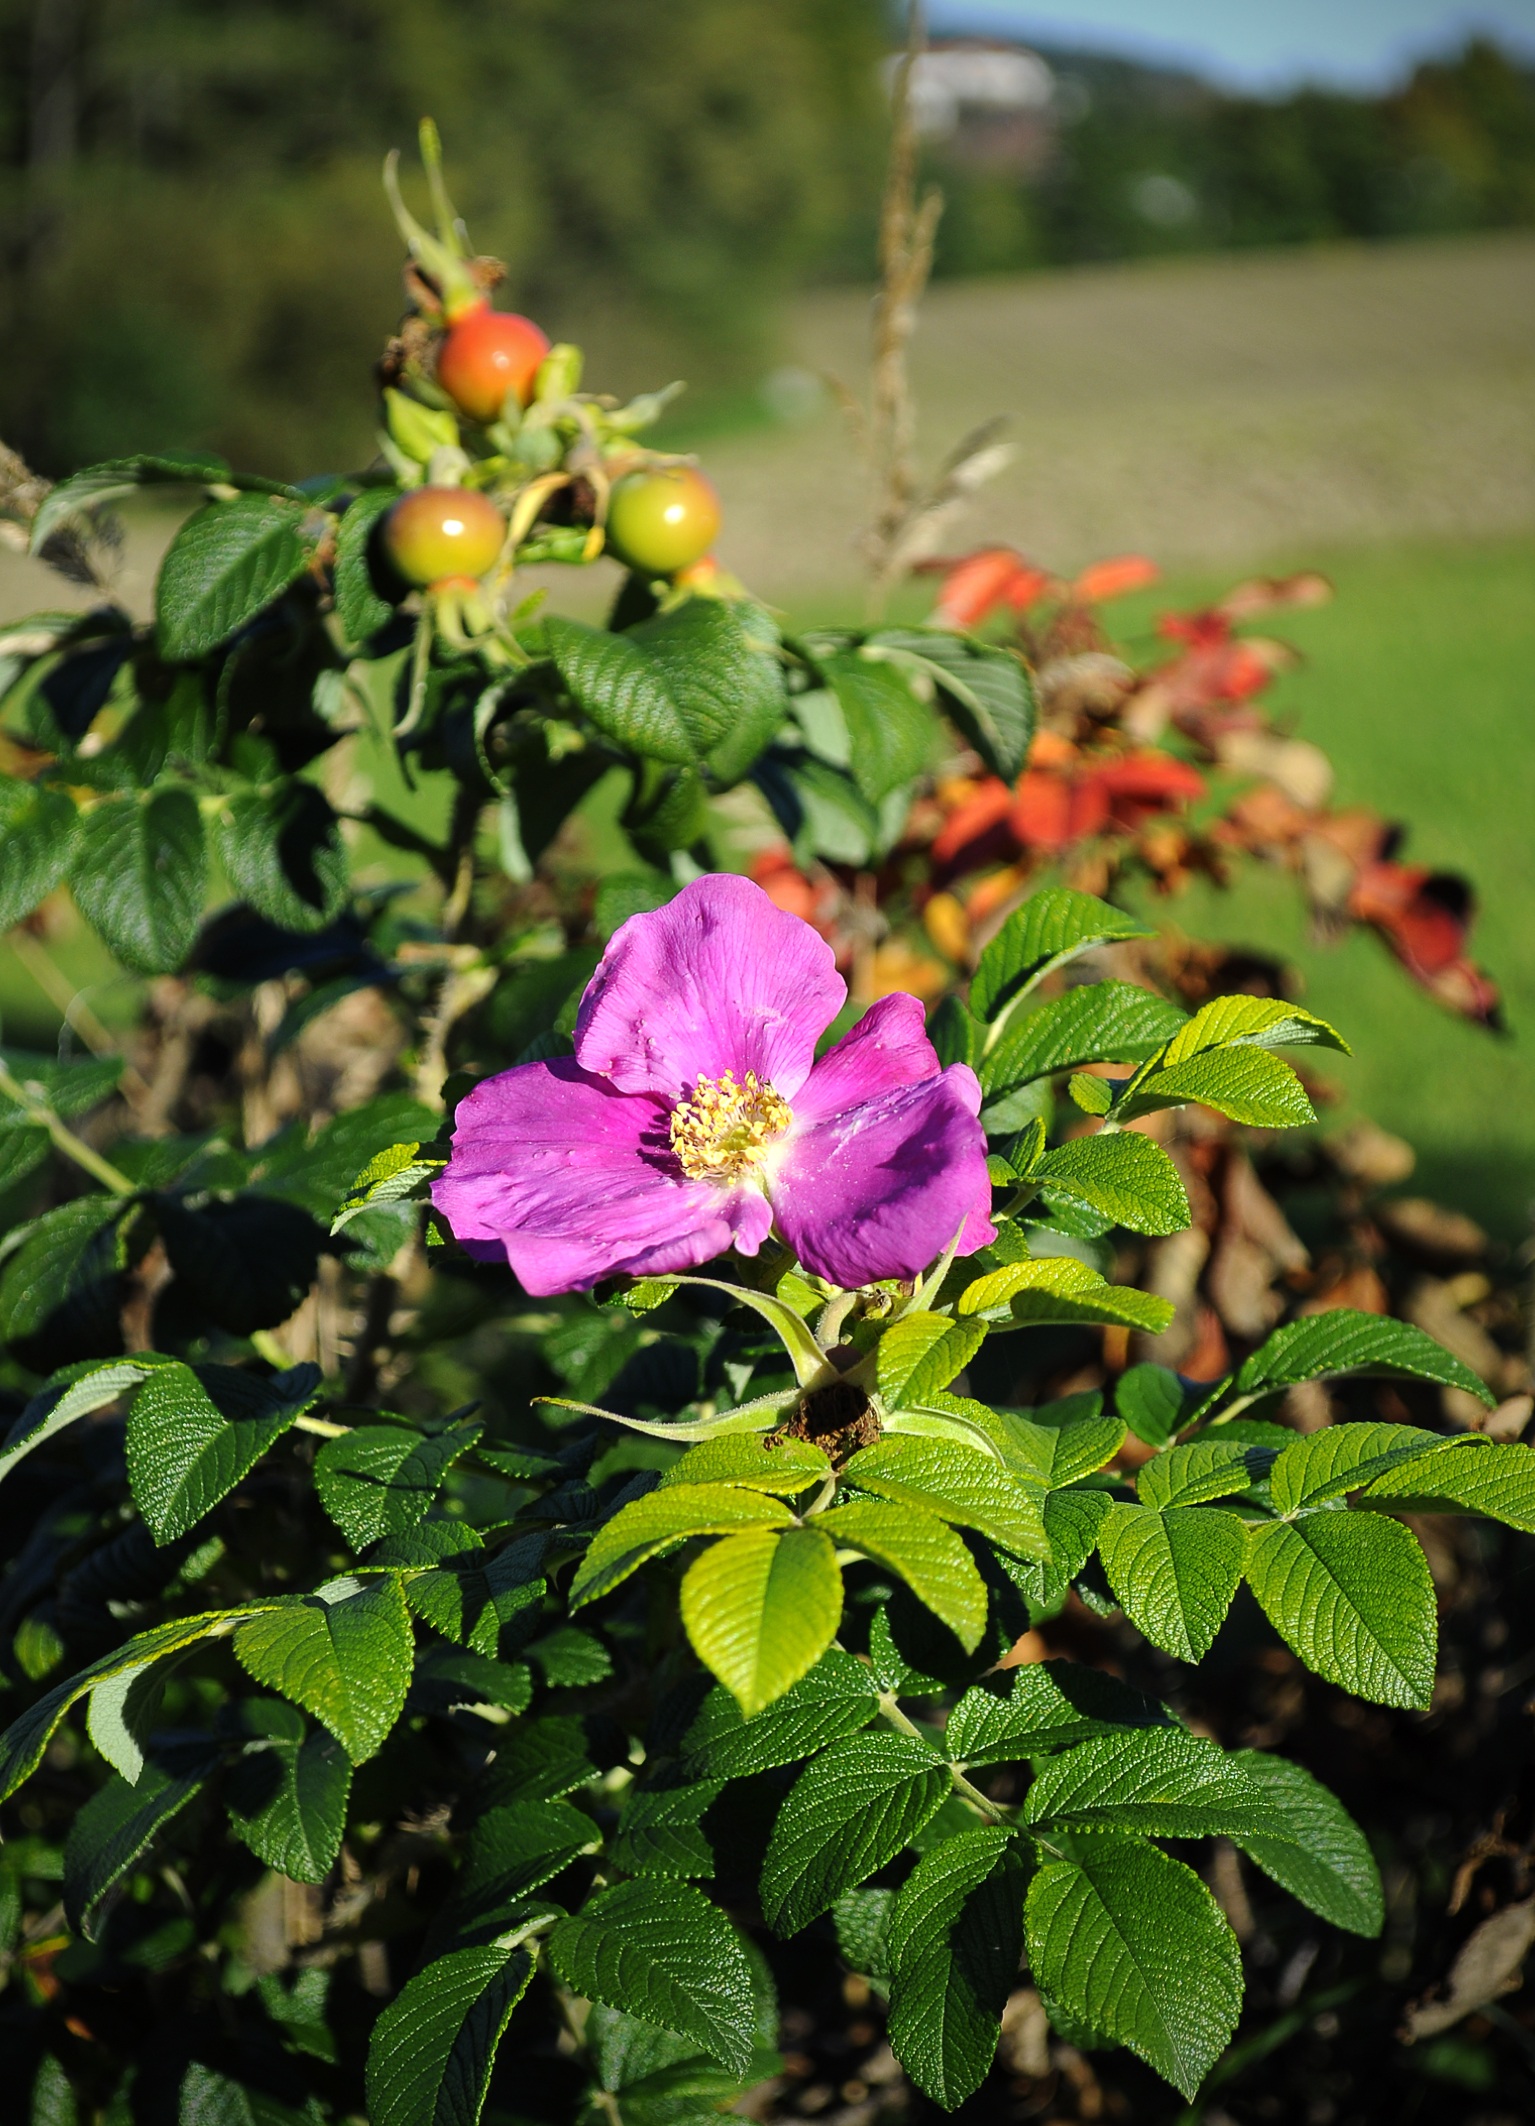
nature, plant, flower, rose, spring, botany, garden, flora, wildflower, colors, shrub, flowering plant, rose family, rosa rugosa, land plant, rosa rubiginosa